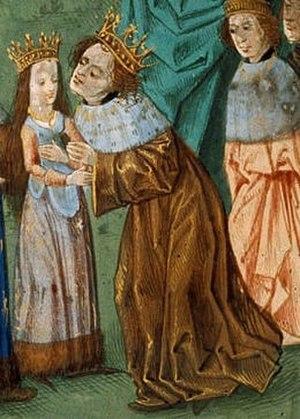
Isabelle de France, ou Isabelle de Valois, née le 9 novembre 1389 à Paris et morte le 13 septembre 1409 à Blois, est une des filles du roi Charles VI de France et d'Isabeau de Bavière. Elle est successivement reine d'Angleterre, puis duchesse d'Orléans. Dès son enfance, Isabelle suscite l'intérêt de Richard II d'Angleterre, veuf depuis 1394 et qui désire établir une alliance avec Charles VI. Les négociations, entamées en 1395, aboutissent l'année suivante à un contrat de mariage accordant une énorme dot à Isabelle et instituant une paix durable entre la France et l'Angleterre. Isabelle se rend ensuite à Calais pour ses noces, puis dans son nouveau royaume.